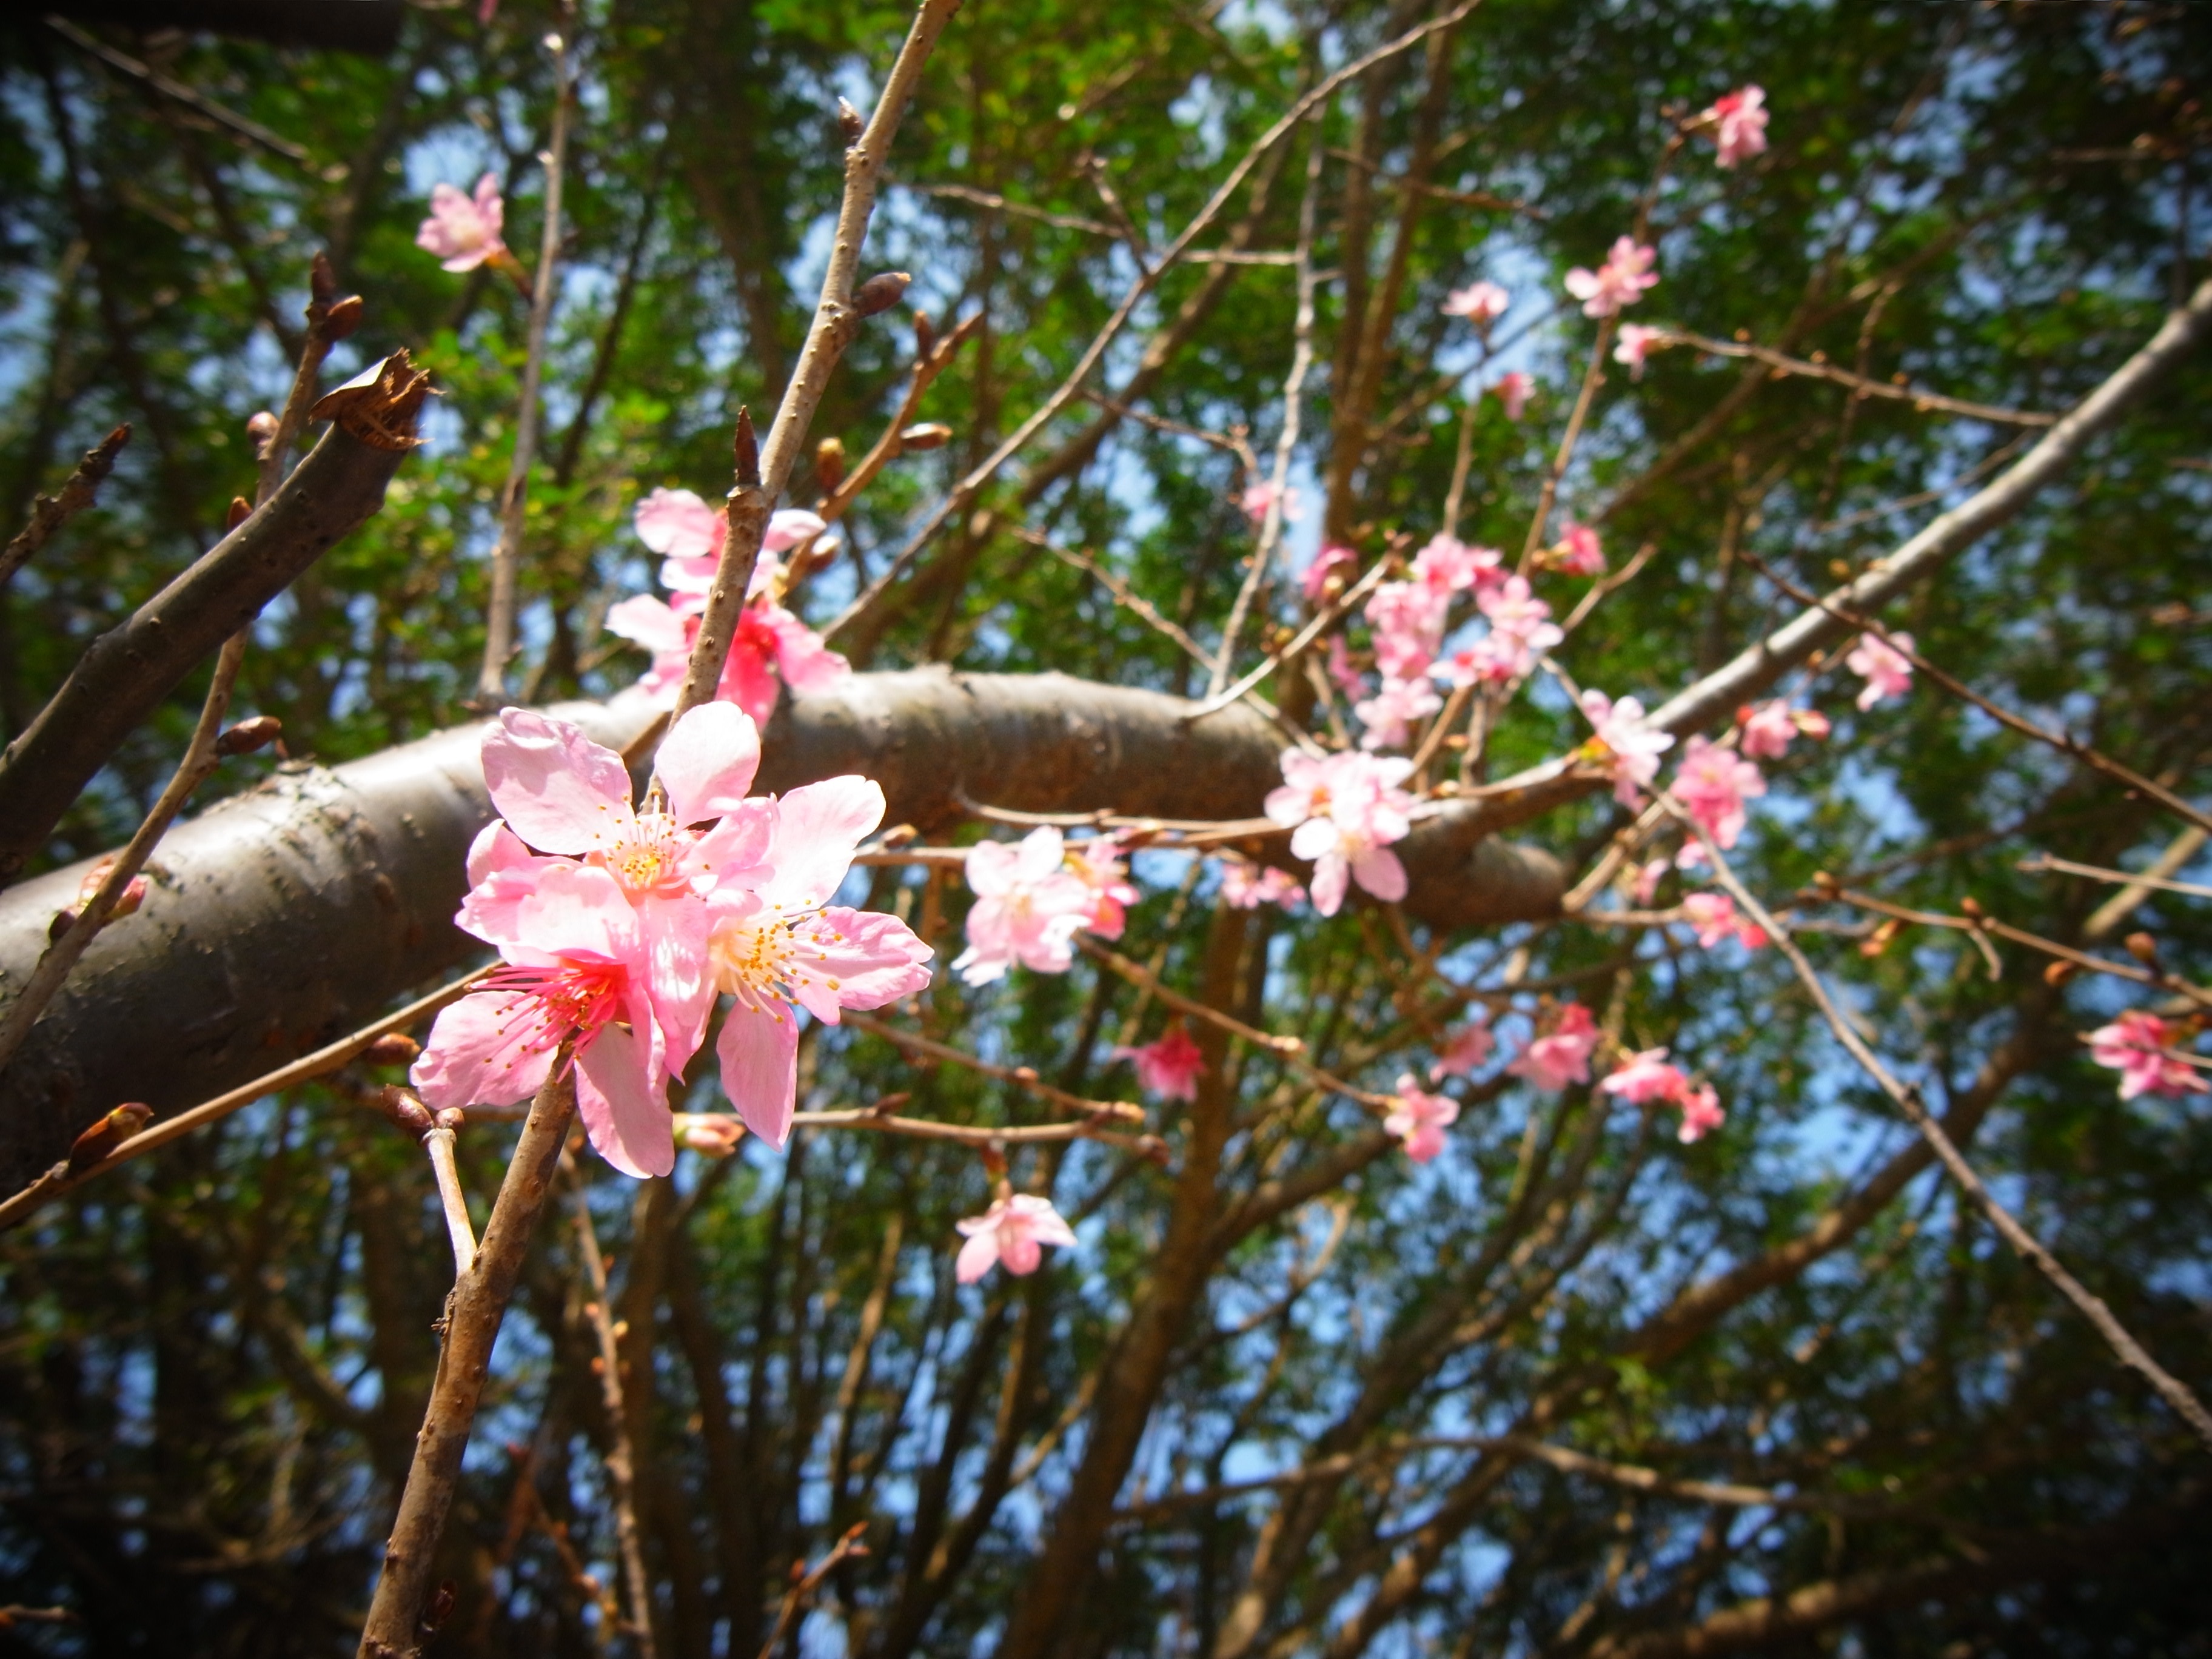
tree, branch, blossom, plant, leaf, flower, food, spring, produce, autumn, botany, flora, cherry blossom, shrub, flowering plant, woody plant, land plant